Fred Marples

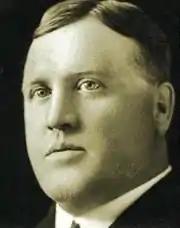
Black and white photo of a man in a suit and tie

Marples was treasurer of the Canadian national team which won the gold medal in ice hockey at the 1928 Winter Olympics. He sat on the selection committee for the Canadian track and field team at the 1928 Summer Olympics, and travelled with the Olympic team aboard to the Netherlands. He also served as an on-field official in athletics events at the 1928 Summer Olympics and later at the 1930 British Empire Games.